Japan Rail Pass

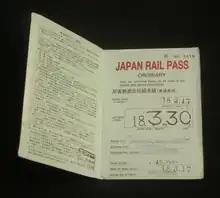
An ordinary Japan Rail Pass issued in 2006 (Heisei year 18).

The national Rail Pass comes in two varieties, one for each class of service, and (first class car). Furthermore, the pass is time limited based on the length of pass purchased. Three time periods are available: seven, fourteen and twenty-one consecutive day passes, which provide the user nearly unlimited use of JR transportation services. The table below summarizes the prices for each pass. The amounts are listed in Japanese yen.